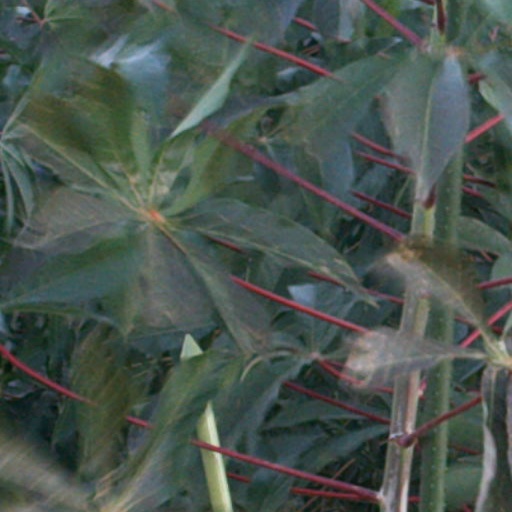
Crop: cassava